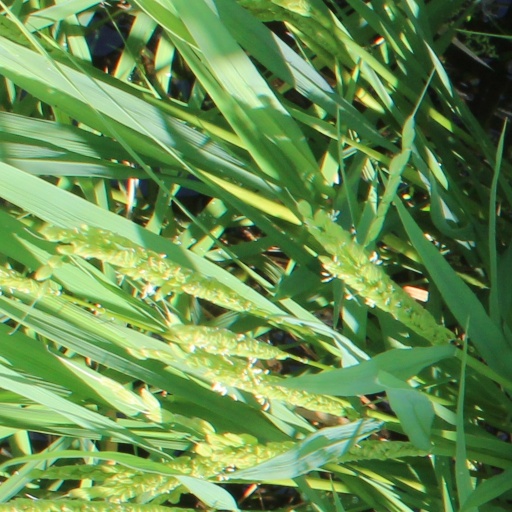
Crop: rice